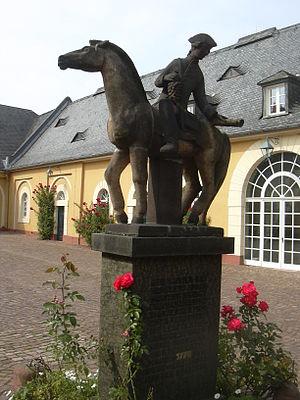
Cet article recense les statues équestres en Allemagne.